Tropicana Las Vegas

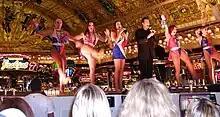
A performance of "Air Play" in 2003

Amid the early 1980s recession, Ramada began targeting a middle-class clientele for the Tropicana, which had lost the luxury prominence it once had. In 1986, the resort completed a $70 million expansion which included a second high-rise, the Island Tower. The project also introduced a five-acre pool area of man-made lagoons, waterfalls and islands, accompanied by floating blackjack tables. The property began marketing itself as the "Island of Las Vegas".